Elbe Day

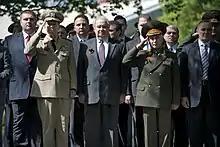
General Nikolay Makarov with Admiral Mike Mullen and Russian ambassador to the United States Sergey Kislyak at Arlington National Cemetery during the Elbe Day commemorations in 2010.

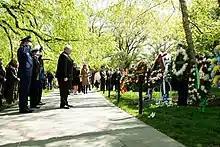
At the 2015 commemoration of Elbe Day, Russian Ambassador Sergey Kislyak bows his head after laying a wreath at the Spirit of the Elbe marker in Arlington National Cemetery.

Monuments at Torgau, Lorenzkirch, and Bad Liebenwerda commemorate the first encounters between U.S. and Soviet troops on Elbe Day. In the United States, a "Spirit of the Elbe" plaque at Arlington National Cemetery commemorates the day.